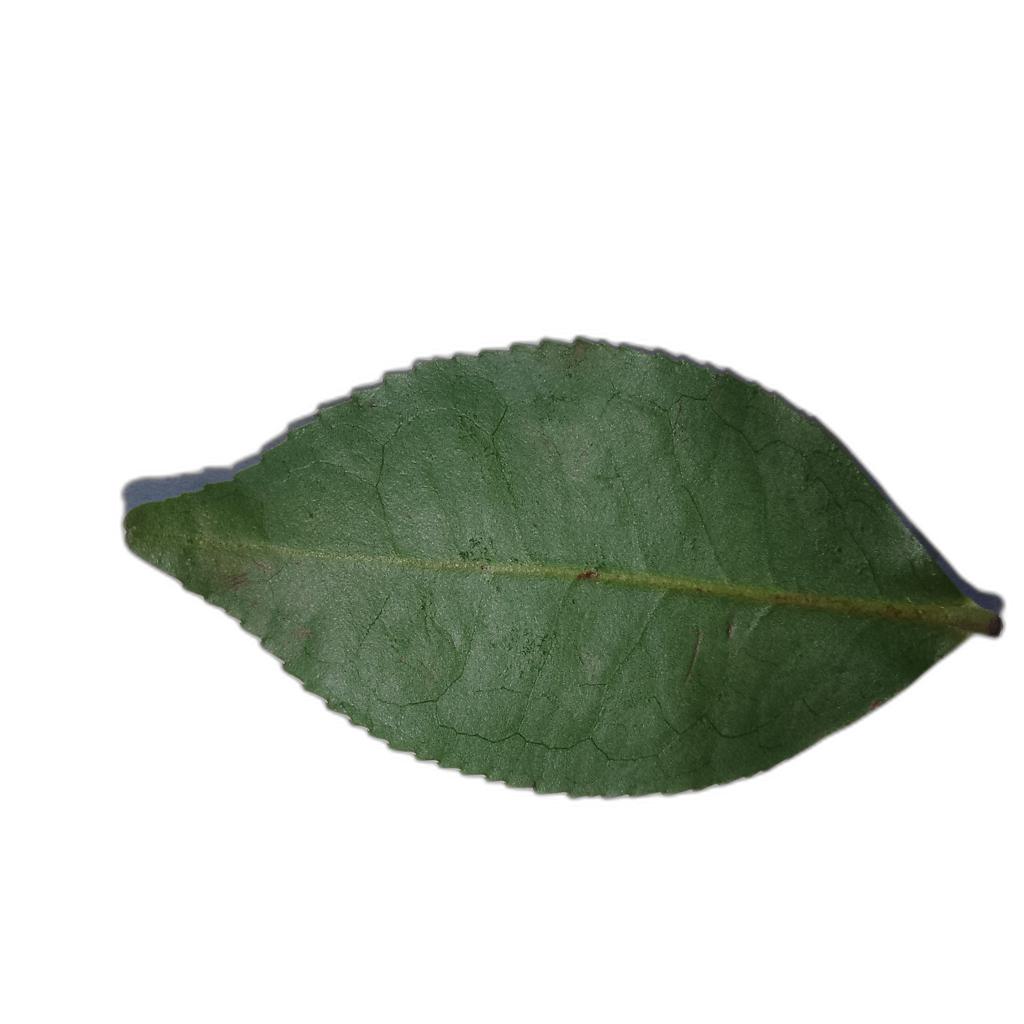
Label: Healthy